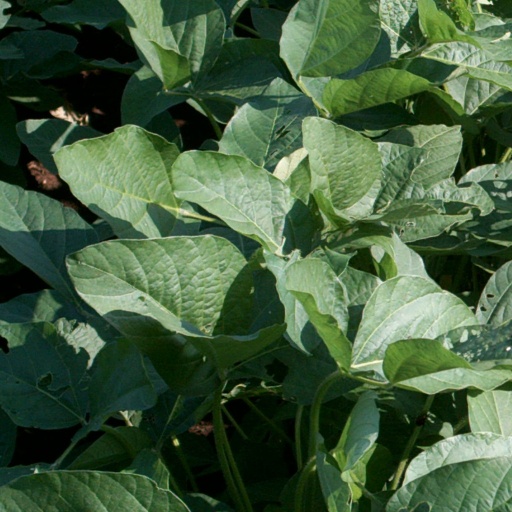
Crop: soybean